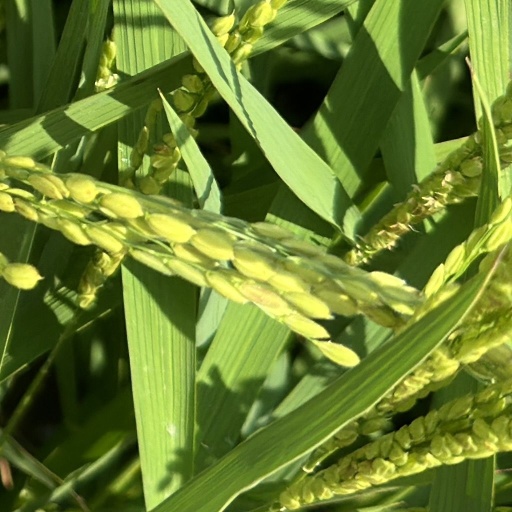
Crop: rice